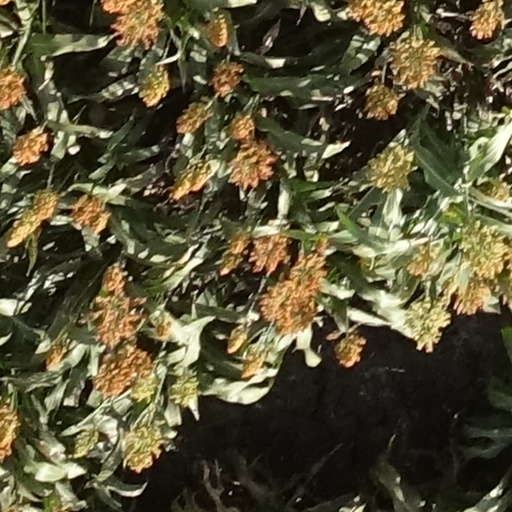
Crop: sorghum